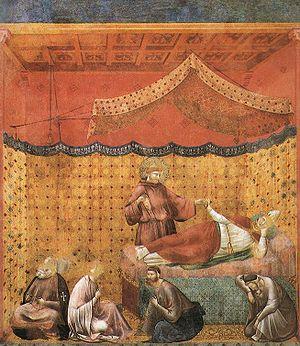
Cette page est une liste des œuvres de Giotto, plus précisément Giotto di Bondone ou Ambrogiotto di Bondone, peintre, un sculpteur et architecte italien du Trecento, dont les œuvres sont à l'origine du renouveau de la peinture occidentale. C'est l'influence de sa peinture qui va provoquer le vaste mouvement de la Renaissance à partir du siècle suivant.
Les fresques de la vie de saint François à Assise couvrent les murs de la nef de l'église supérieure de la basilique Saint-François de la ville d’Assise en Ombrie.